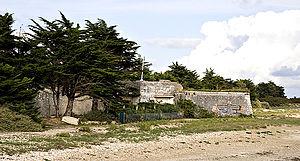
Le Martray est un isthme de l'île de Ré, qui relie son Ouest et son Est. Au nord est le Fier d'Ars, au sud, le pertuis d'Antioche. Une digue protège sa côte sud de tempêtes parfois violentes.
Ars-en-Ré est une commune du Sud-Ouest de la France, située sur l'île de Ré, pôle d'équilibre du canton de l'Île de Ré, faisant partie de l'arrondissement de La Rochelle, dans le département de la Charente-Maritime, en région Nouvelle-Aquitaine.